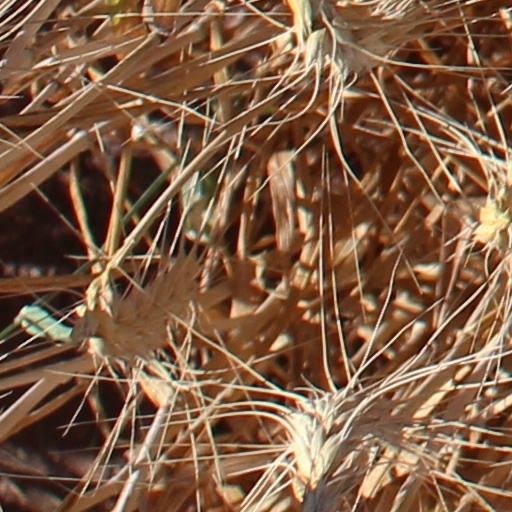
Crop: wheat